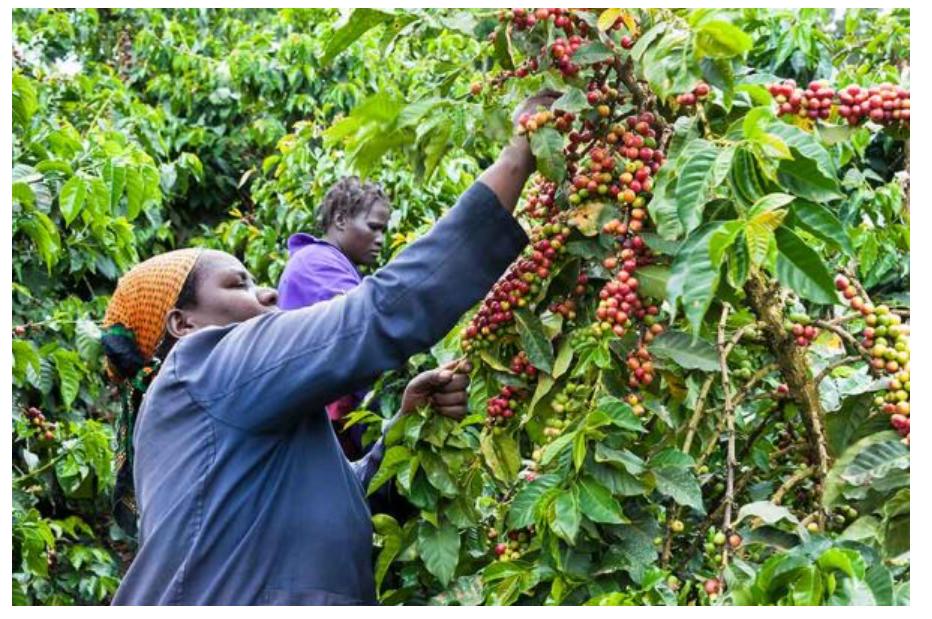
Shamba lililolimwa zao la biashara aina ya kahawa, huku kukiwa na wakilima wakivuna matunda hayo yaliyokwisha kuiva zao hili ni muhimu kwa ajili ya biashara, kwani huuzwa sokoni na kuwapatia wakulima hao kipato.